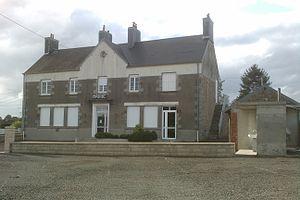
fr:Rouffigny
Rouffigny est une ancienne commune française, située dans le département de la Manche en région Normandie, devenue le 1ᵉʳ janvier 2016 une commune déléguée au sein de la commune nouvelle de Villedieu-les-Poêles-Rouffigny.